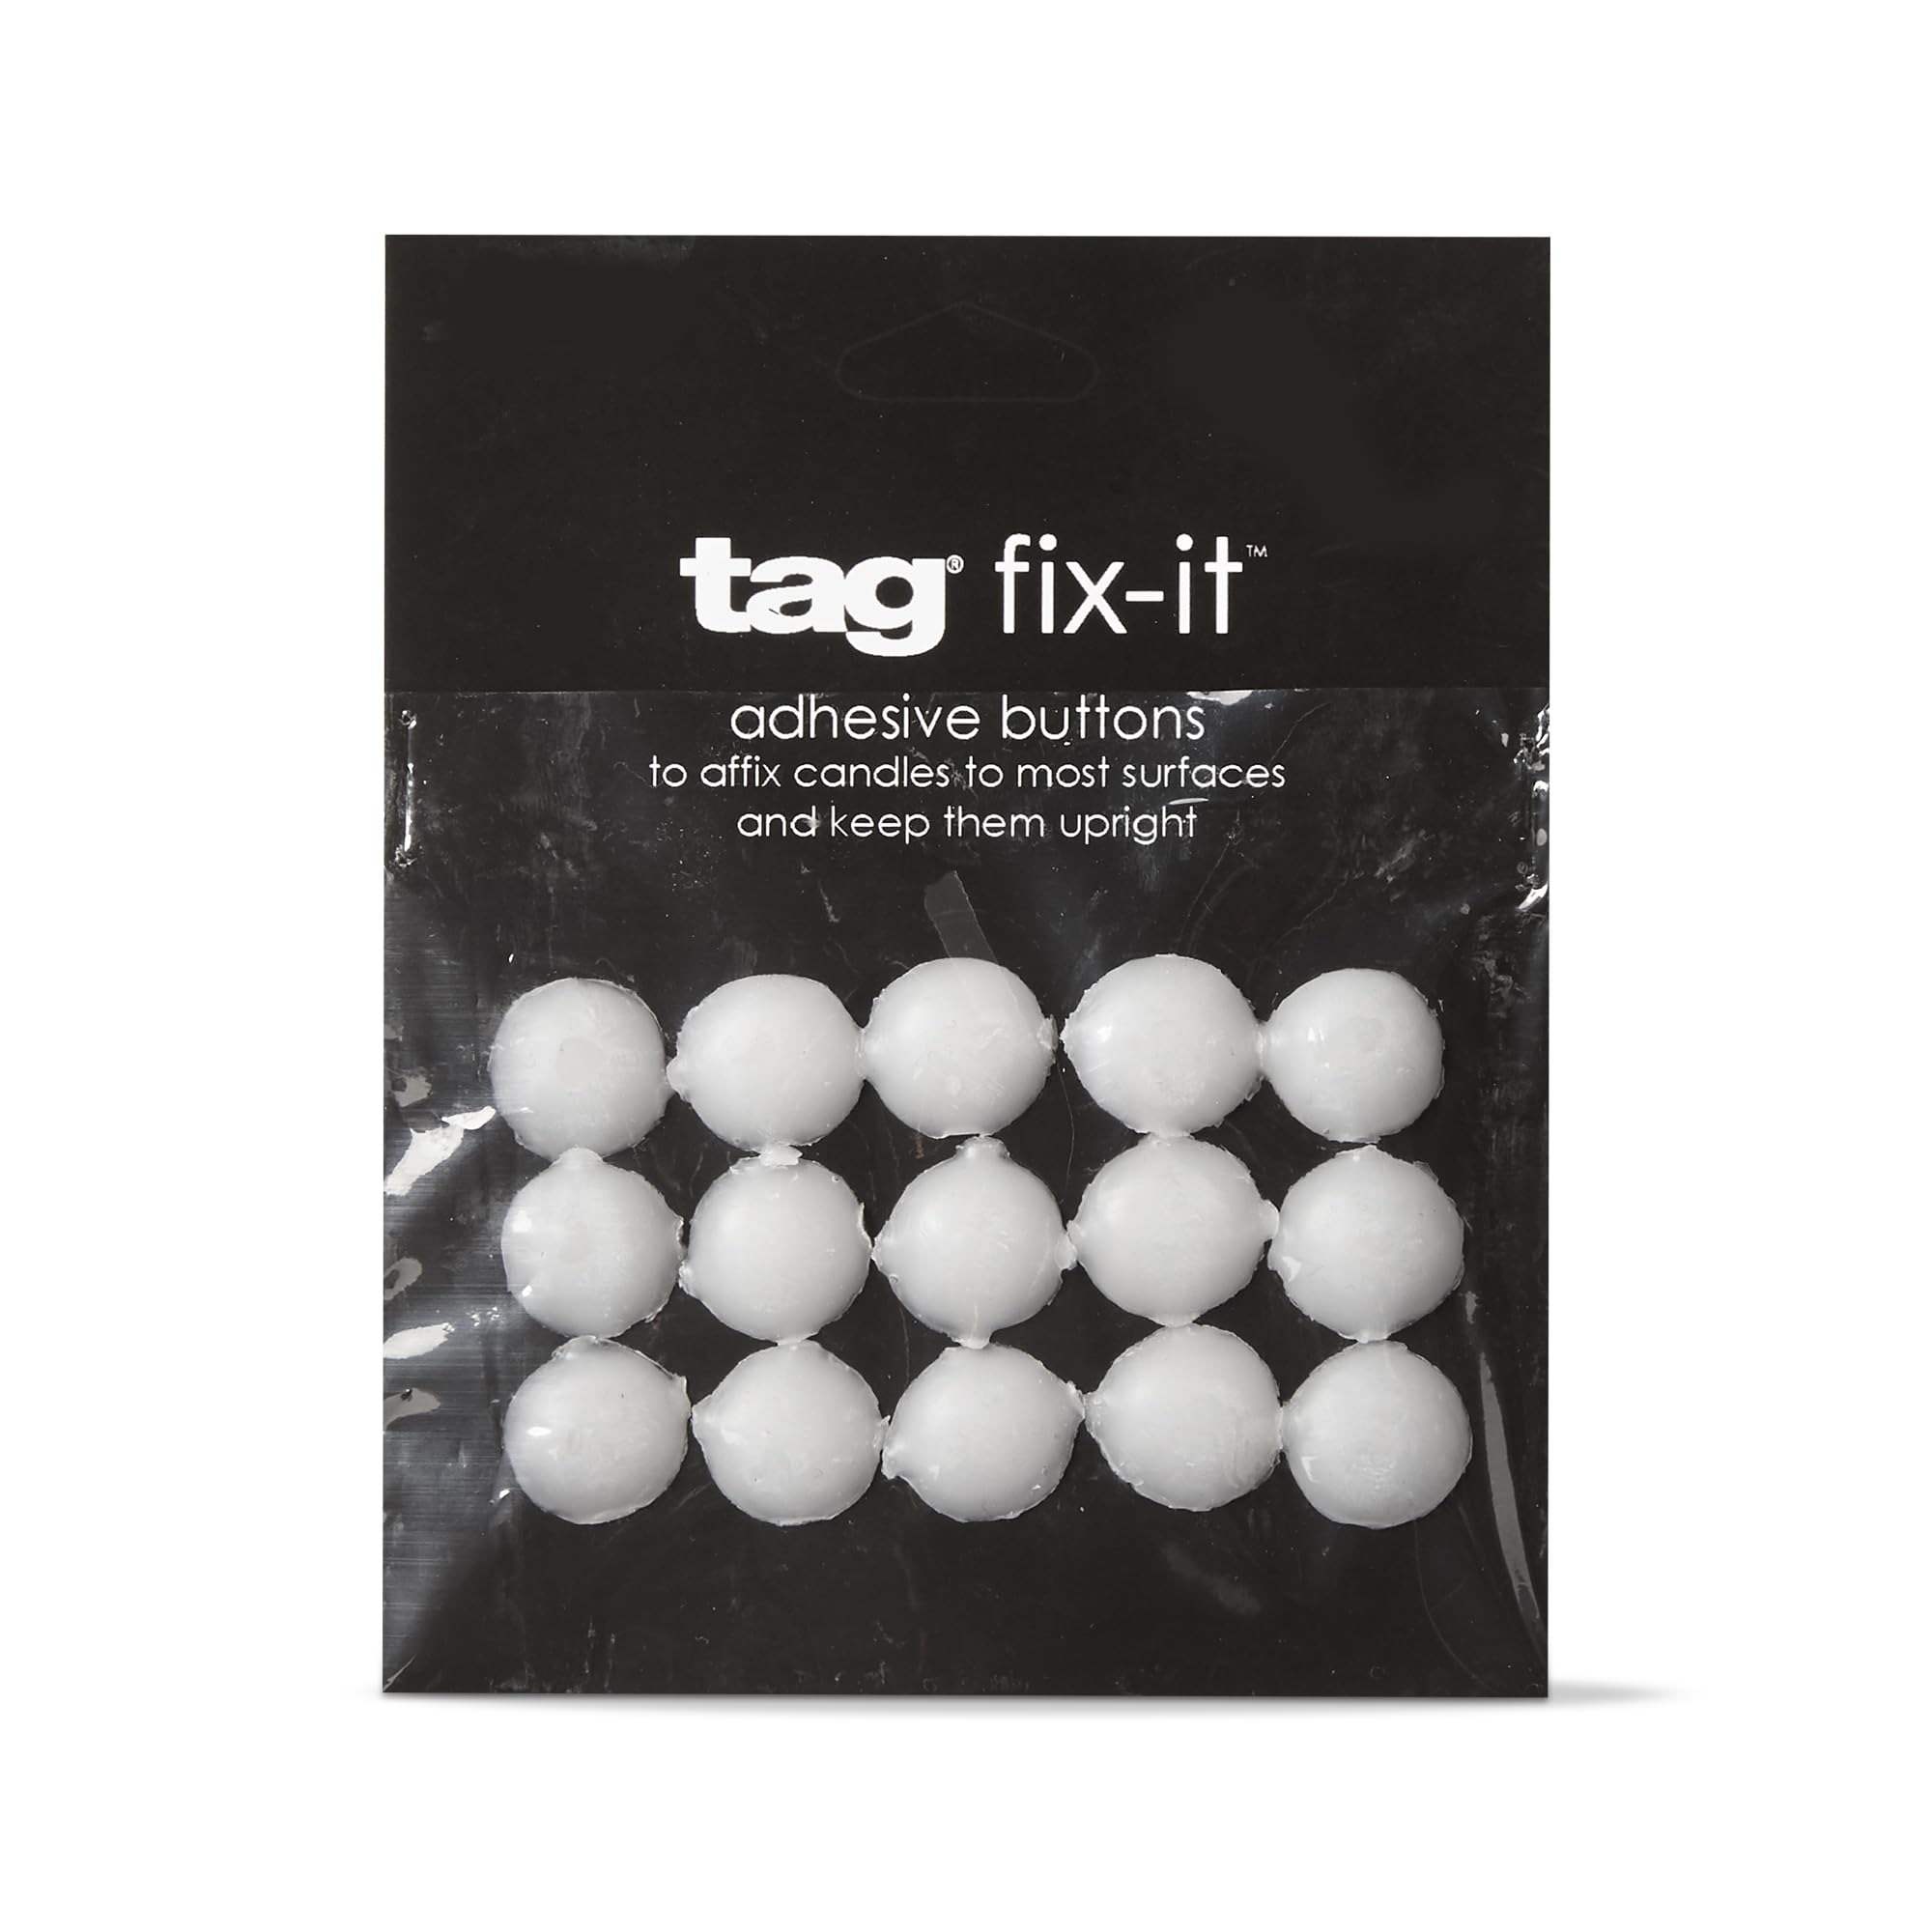
Item Name: TAG Fix-It Buttons Candle Sticky Dots Pack, 15 pc Flat Surface Adhesive Candle Adapter Buttons Home Living Room End Table Fireplace Mantle Table Tabletop Decorative Accessories White
Bullet Point 1: VERSATILE: Ideal for securing candles to flat surfaces, providing stability for a wide range of decorative items.
Bullet Point 2: CONVENIENT: Simple to use, these adhesive buttons help keep candles in place without leaving a mess or residue.
Bullet Point 3: EFFECTIVE: Ensures candles stay put on tables, mantles, and other flat surfaces, minimizing the risk of accidents.
Bullet Point 4: DISCREET: Transparent design blends seamlessly with your décor, keeping the focus on your candle's beauty.
Bullet Point 5: RELIABLE: Each pack contains 15 adhesive dots, providing you with plenty of buttons for multiple uses and setups.
Product Description: The Fix-It Buttons Candle Sticky Dots Pack offers an easy and efficient way to secure candles and other decorative items to flat surfaces like end tables, fireplaces, and mantels. This set of 15 adhesive buttons provides a practical solution for preventing candles from tipping over, making it ideal for enhancing the safety of your home. The dots' transparent design allows them to blend in naturally with your décor, ensuring that they don't detract from the beauty of your candles. These sticky buttons are easy to use and apply, and they are perfect for all types of decorative setups, from seasonal arrangements to everyday decor. They offer a reliable grip that helps keep candles steady during use, and they won't leave behind sticky residue when removed. Whether you're arranging candles for a holiday display, an intimate dinner setting, or simply as part of your home décor, these adhesive buttons are an essential tool to ensure your items stay securely in place.
Value: 1.0
Unit: Count

Price: 14.99